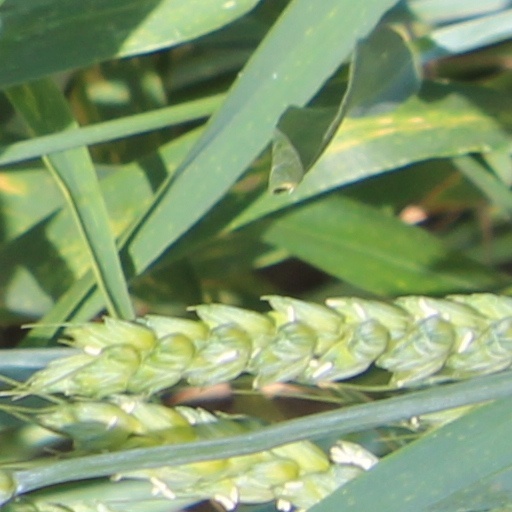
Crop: wheat